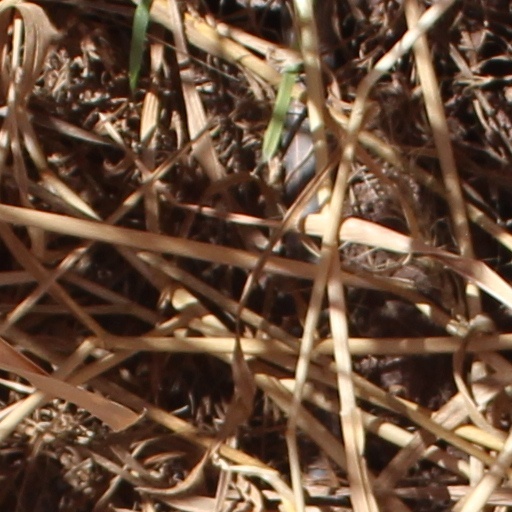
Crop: wheat